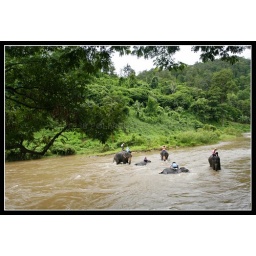
many elephants take shower in a river